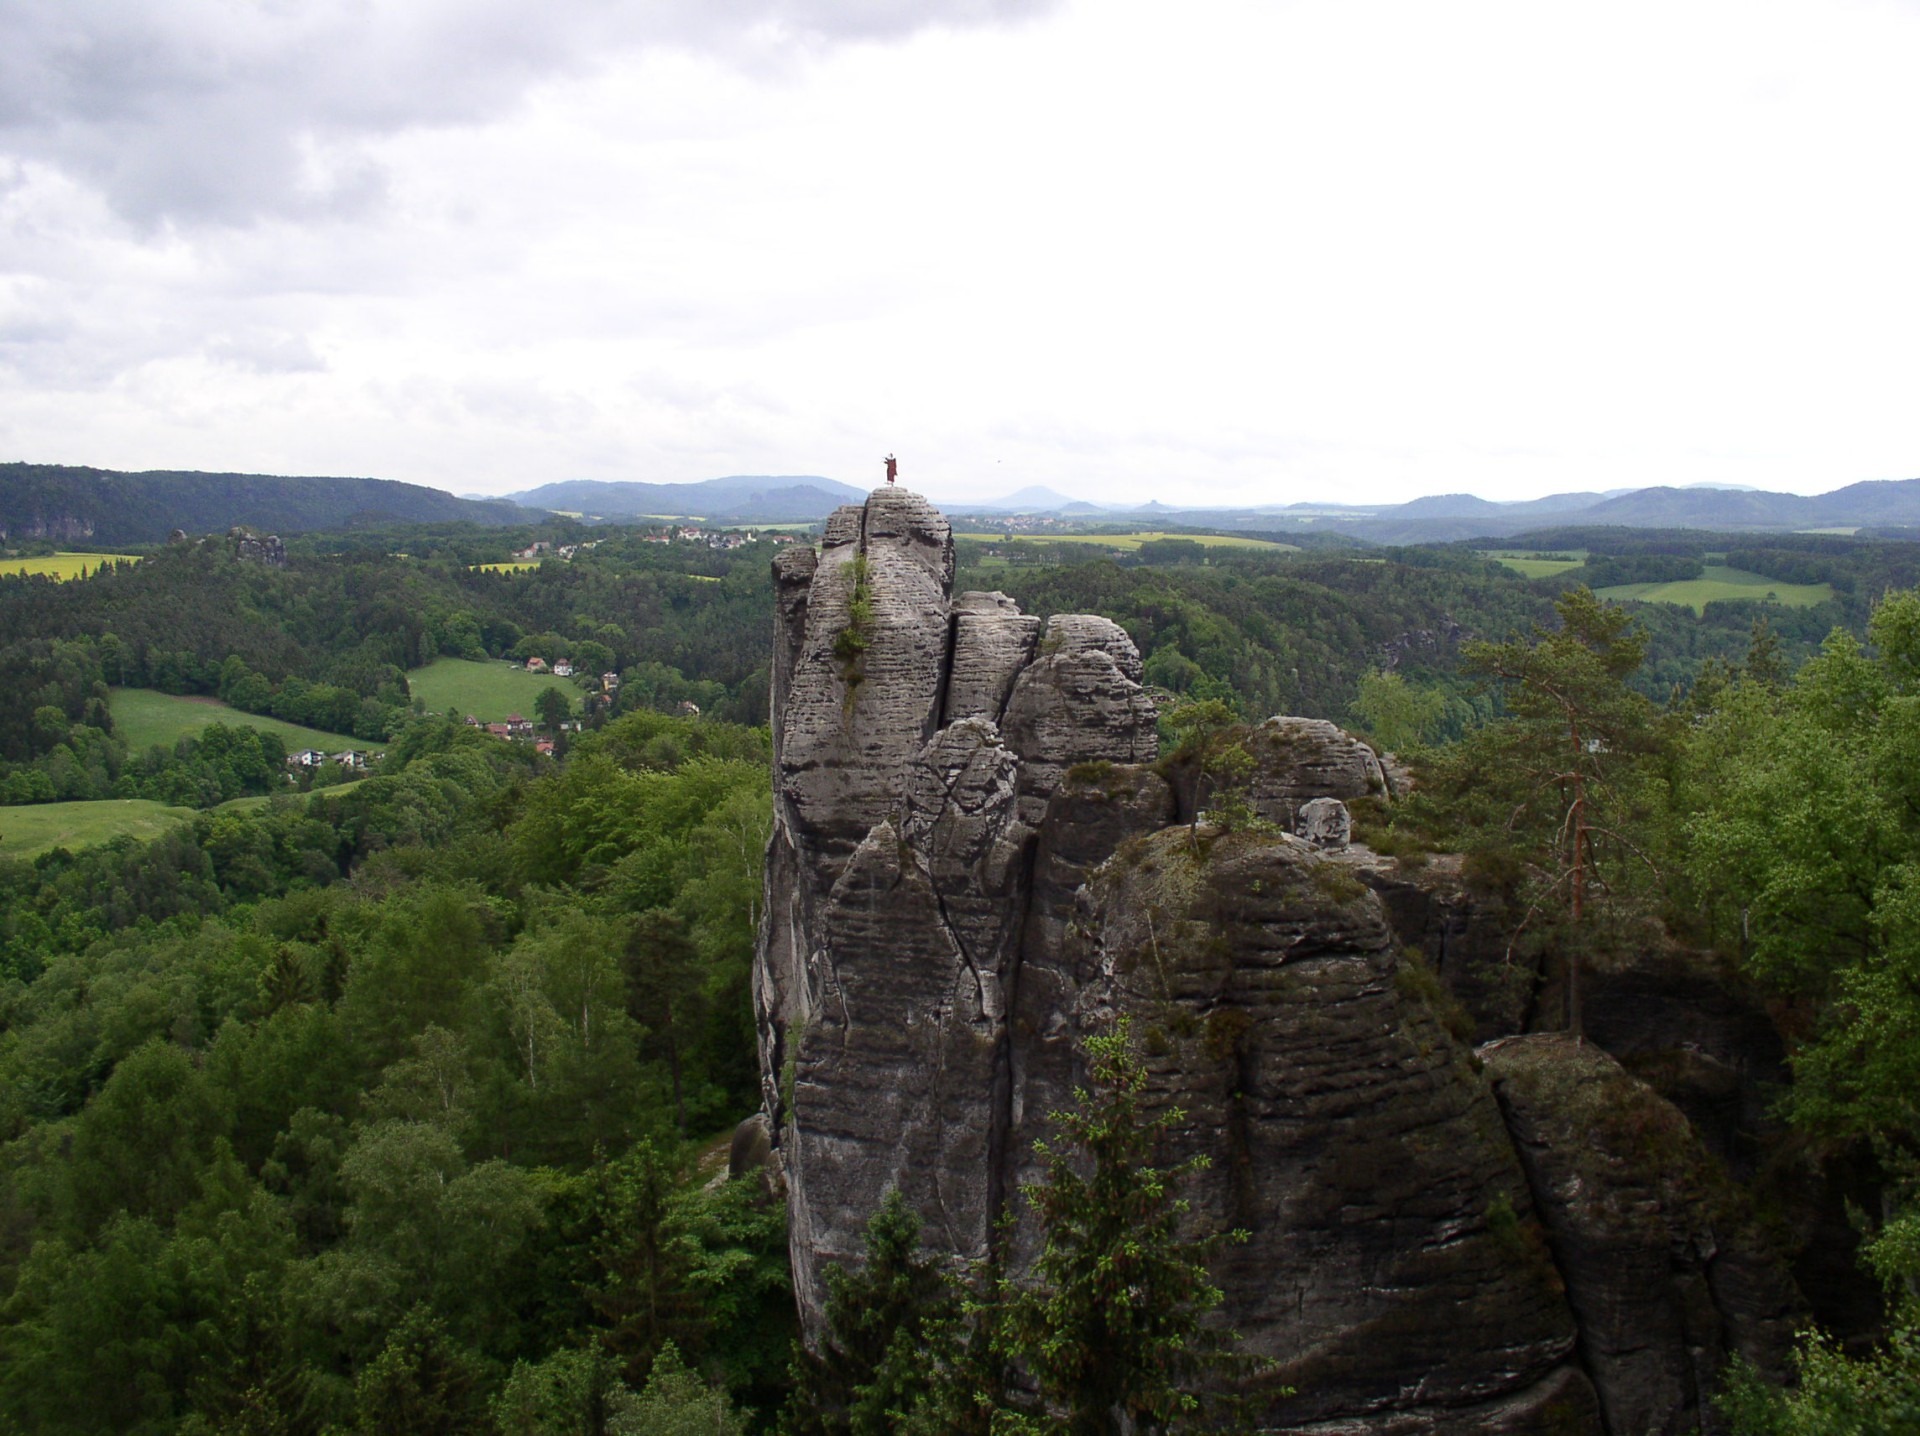
rock, mountain, adventure, formation, cliff, monk, landmark, terrain, national park, ridge, geology, plateau, water feature, saxony, saxon switzerland, elbe sandstone mountains, monk character